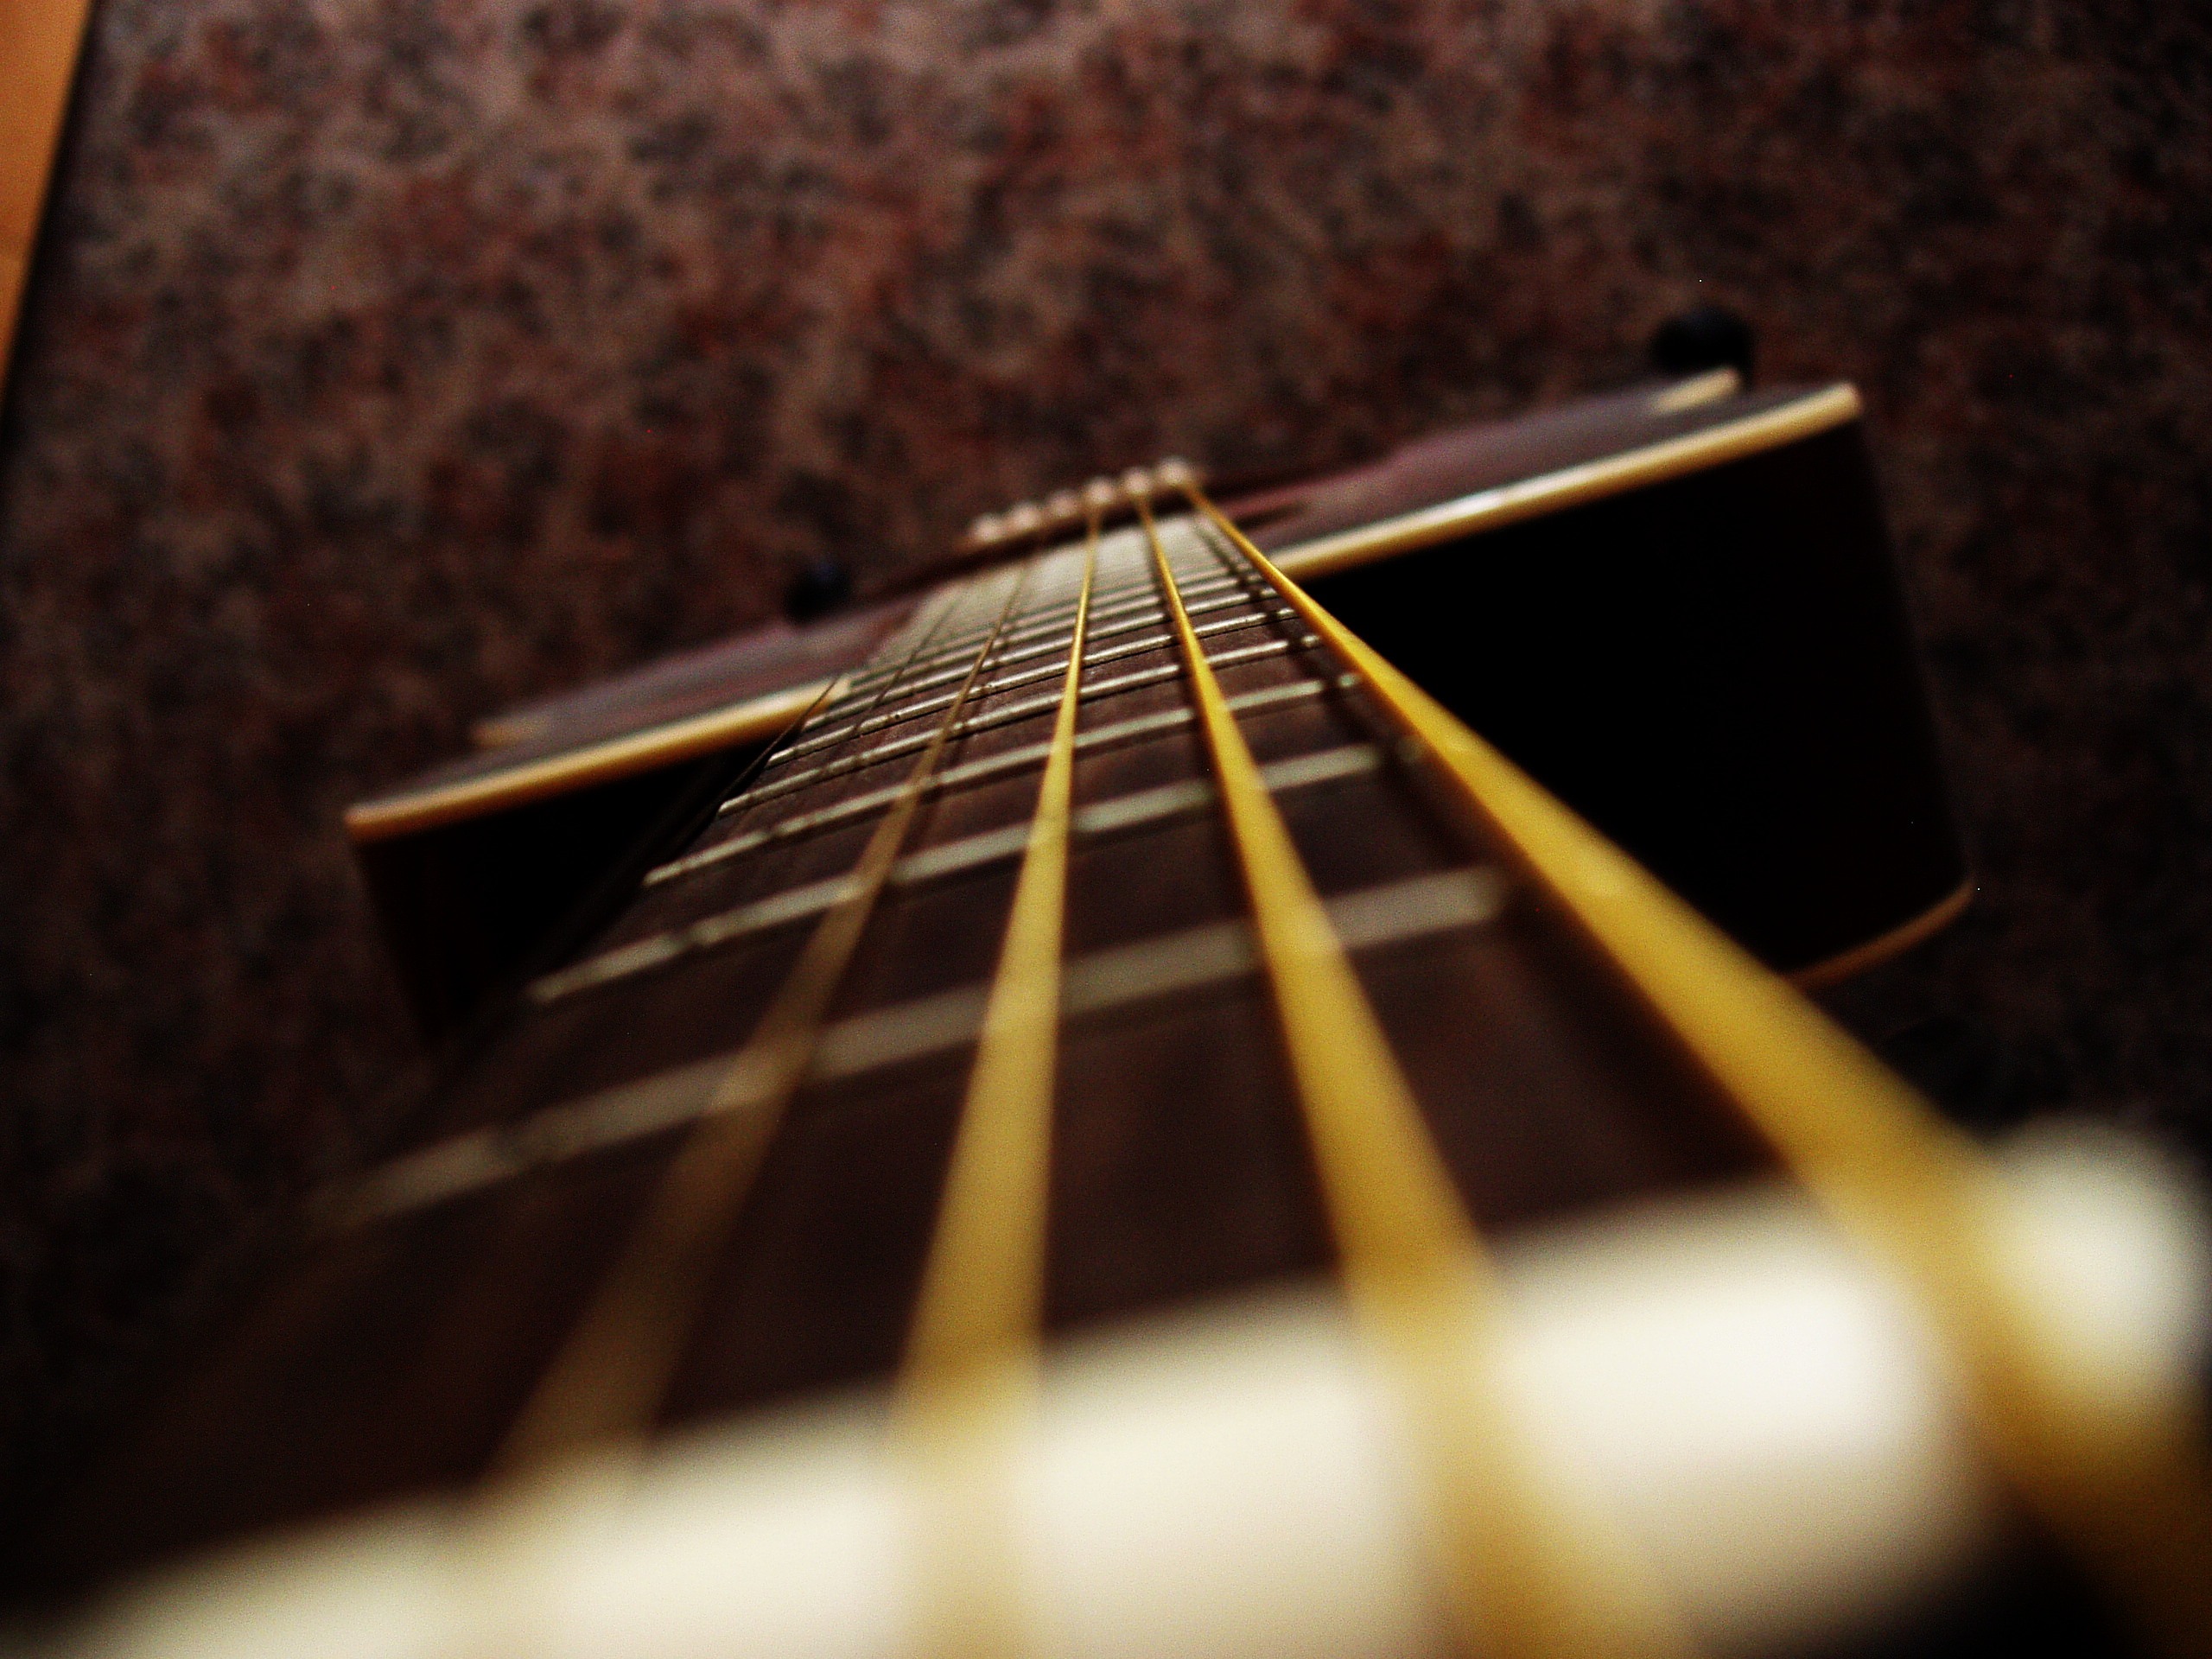
guitar, acoustic guitar, macro, musical instrument, close up, strings, bass guitar, macro photography, classical music, string instrument, bowed string instrument, plucked string instruments